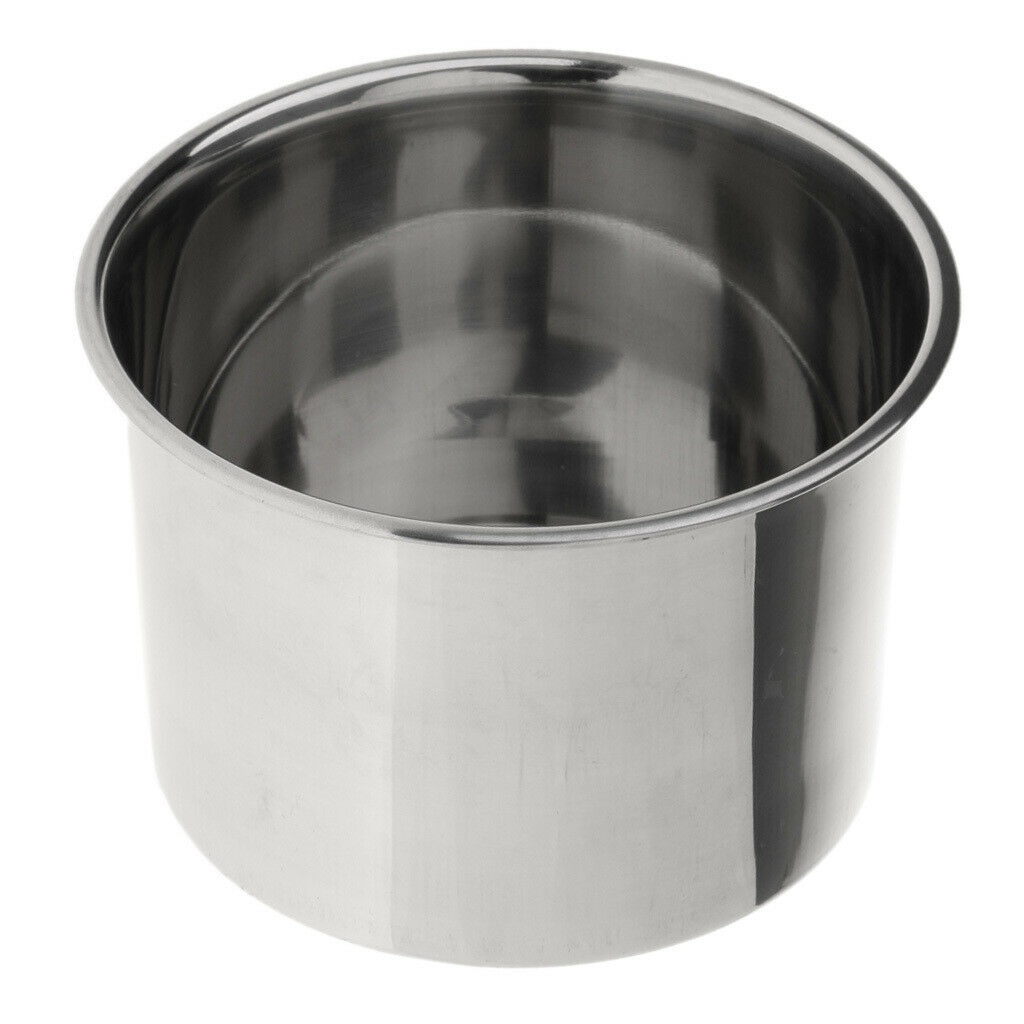
4Pack Macaws Feeder Small Animals Feeding Bowls For Medium Macws Finches Rat
ITEM NAME:4Pack Macaws Feeder Small Animals Feeding Bowls For Medium Macws Finches Rat Description: Heavy duty stainless steel. Rust resistant Easy to clean. Good for multiple animal uses Make your pet life more comfortable and happy Specification: Material: Stainless Steel Color: Silver S Size(DxH): Approx. 10x7 cm / 3.94x2.76 inch L Size(DxH): Approx. 14x9 cm / 5.51x3.54 inch Package Includes: 2 Pieces Bird Feeder Bowl S 2 Pieces Bird Feeder Bowl L Note: Please allow slightly difference due to manual measurement. Color may be slightly different since different monitor. Thanks! SKU: DMO0015542519491959.2 Pieces Bird Feeder Bowl S. 2 Pieces Bird Feeder Bowl L. Make your pet life more comfortable and happy. Material: Stainless Steel. Good for multiple animal uses. Color may be slightly different since different monitor.
Brand: Shop2IndiaBei
Category: Animals & Pet Supplies > Pet Supplies > Bird Supplies > Bird Cage Accessories > Bird Cage Food & Water Dishes